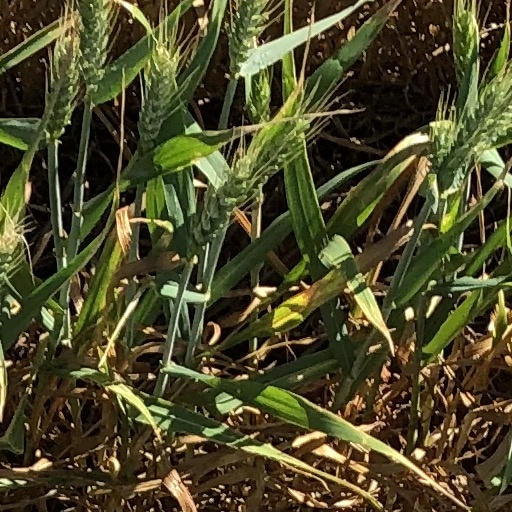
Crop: wheat